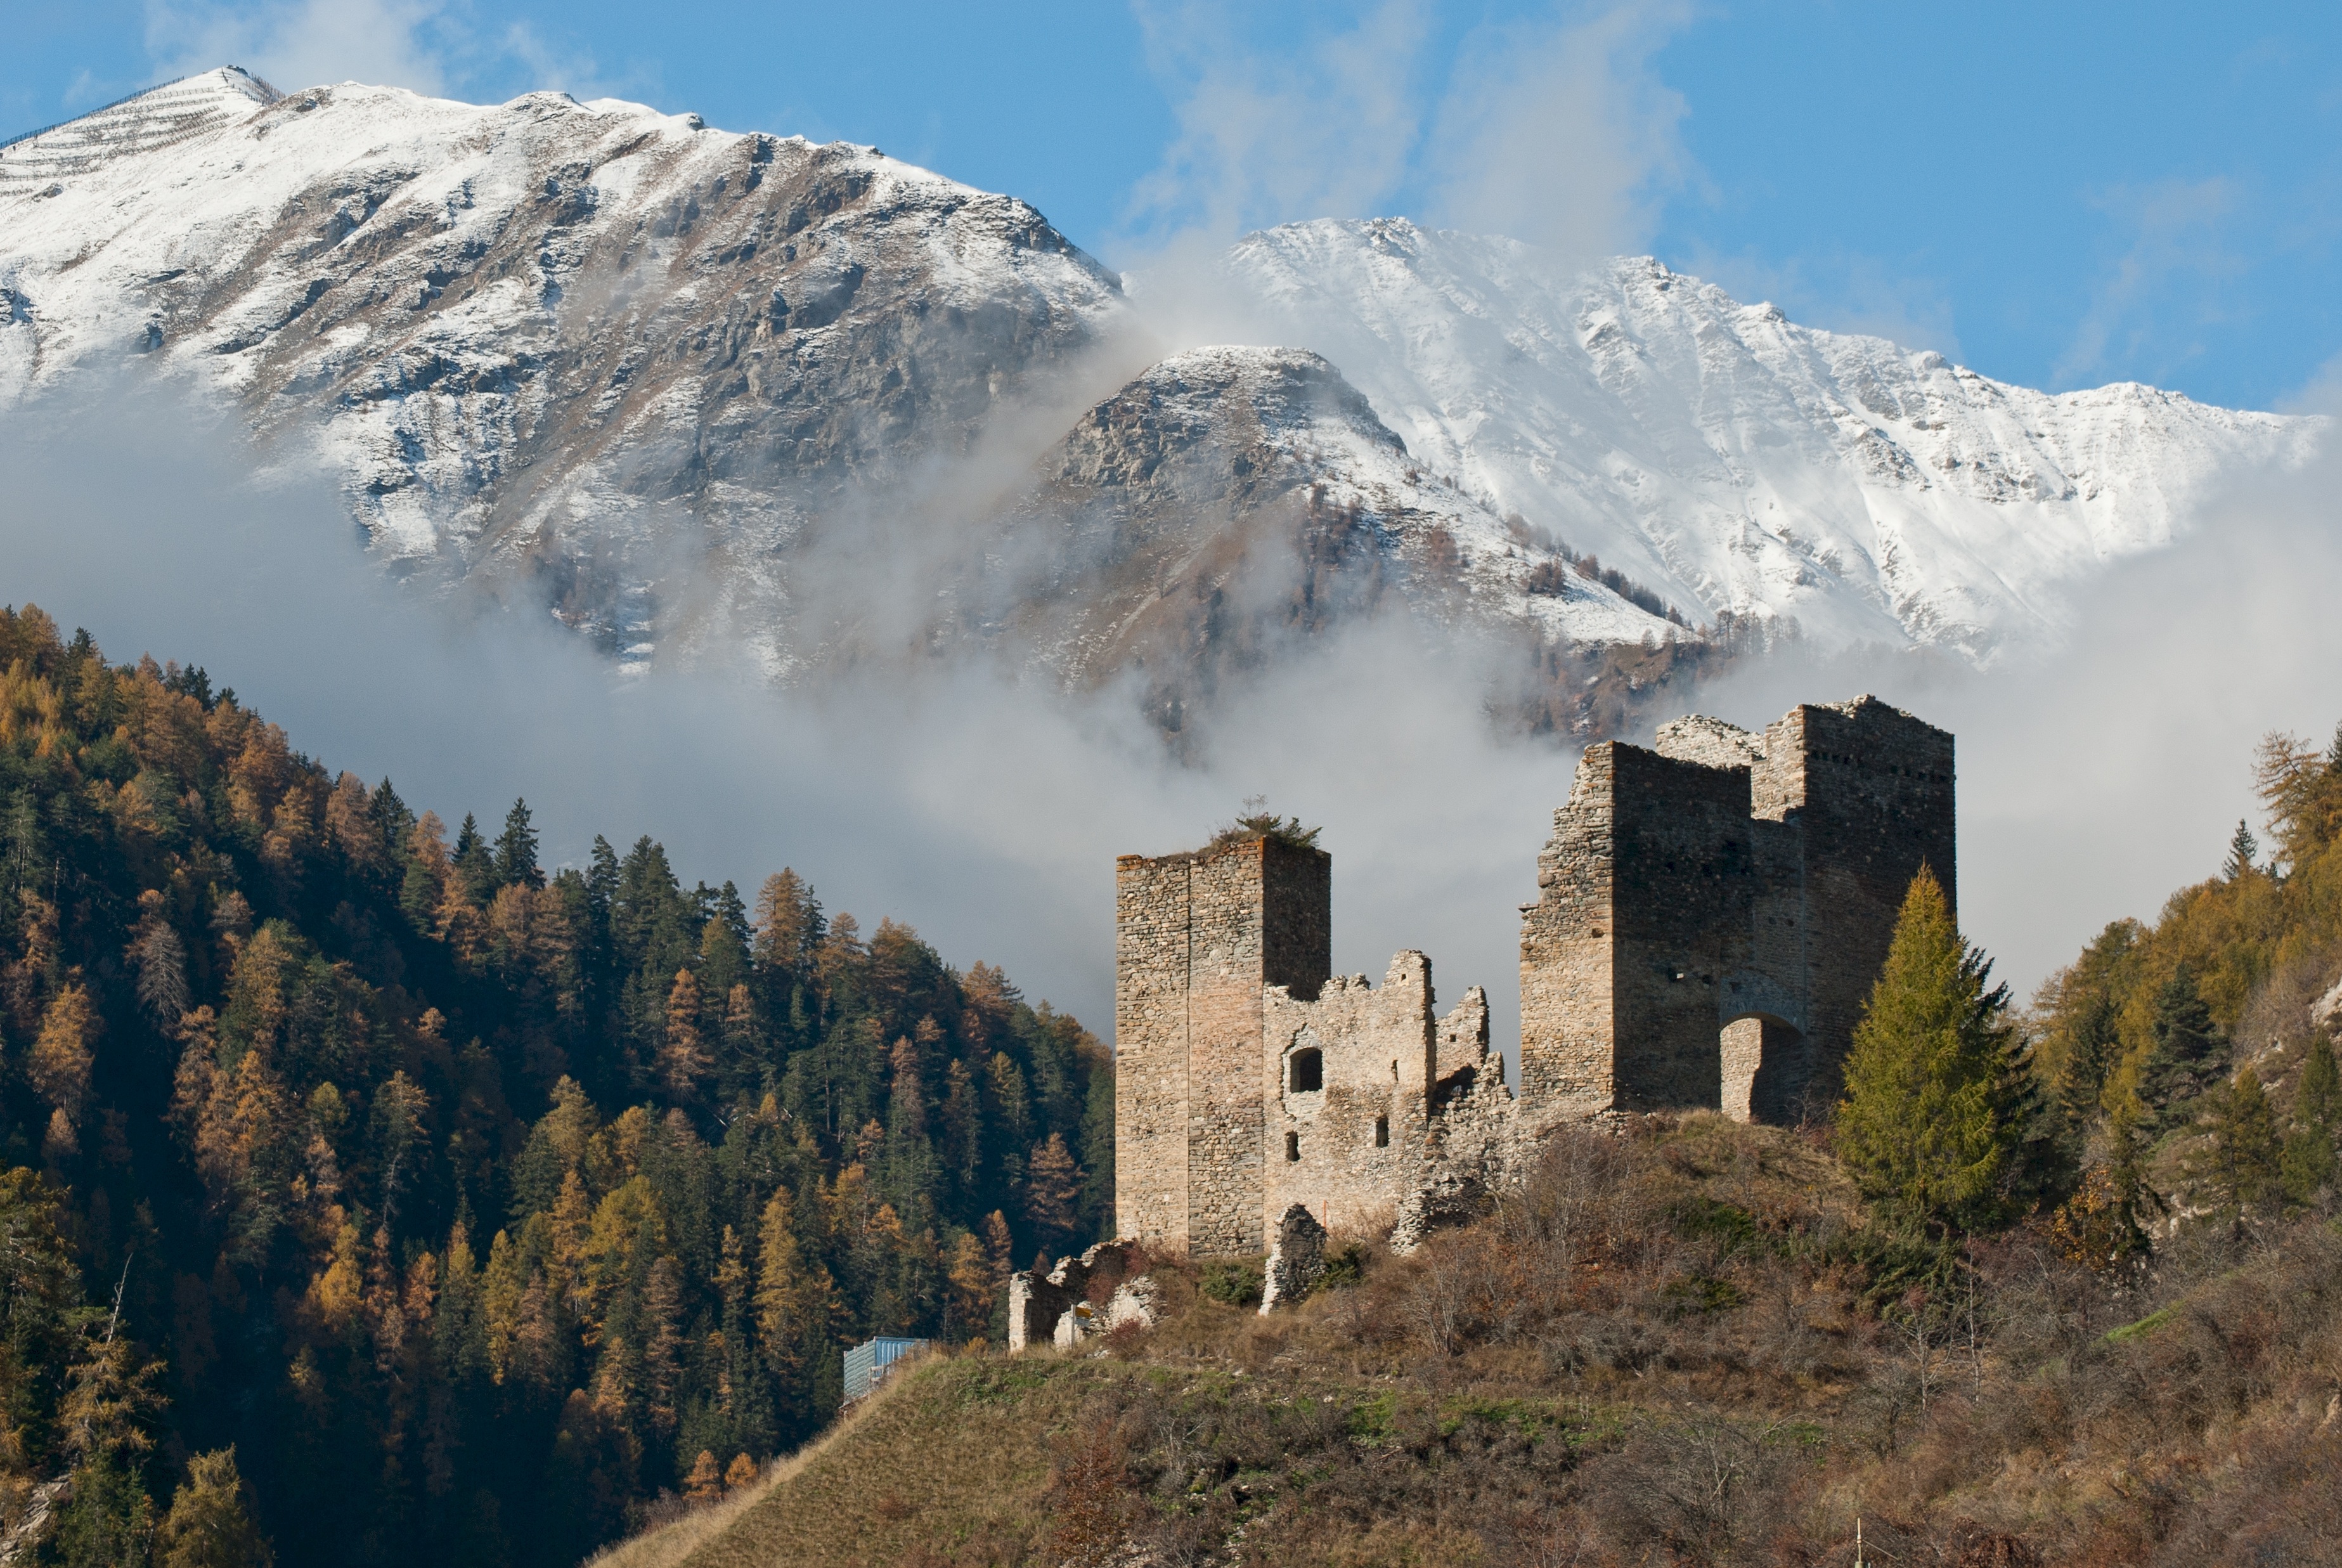
landscape, mountain, snow, architecture, valley, mountain range, season, fortress, stronghold, alps, ruins, switzerland, history, fort, landform, geographical feature, mountainous landforms, tschan ff castle, ramosch, graub nden canton, heritage site, national significance, silvretta alps, weathered stones